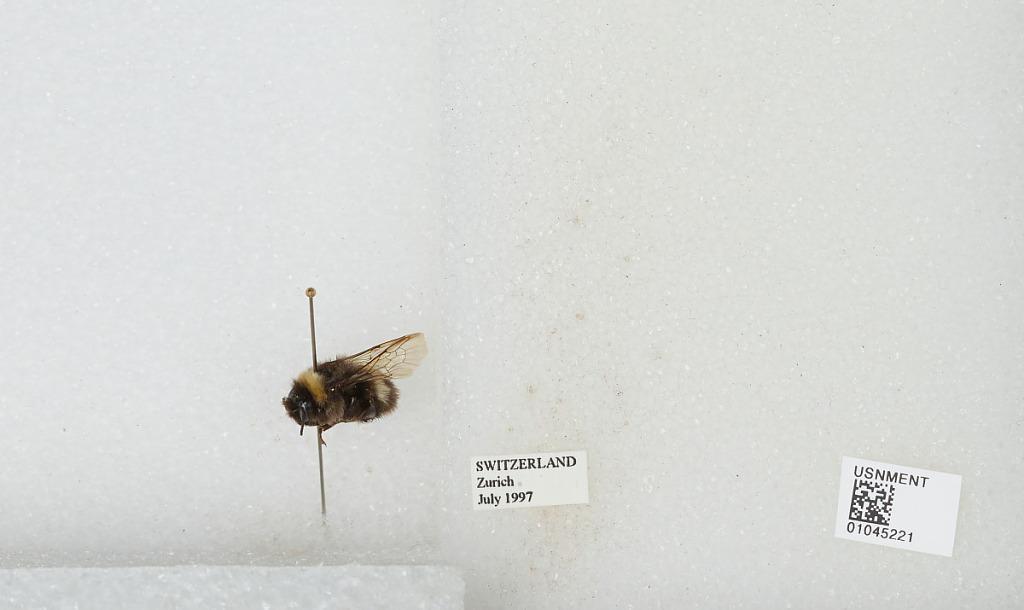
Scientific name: Bombus sp.
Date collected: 1897-7-
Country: Switzerland
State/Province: Zurich
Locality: Zurich
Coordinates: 47.37, 8.55